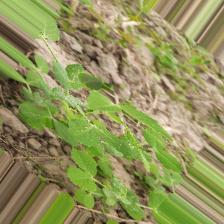
Label: Powdery Mildew